Solution (band)

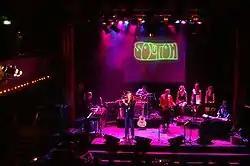
Reunion concert in 2006

Their first eponymous LP comprised mainly instrumental pieces, complex yet repetitive in structure, with bassist Peter van der Sande singing on one track. He was succeeded by Guus Willemse around the time of its release, and immediately the band began recording more vocal songs; three of the tracks on second album "Divergence" featured lyrics.